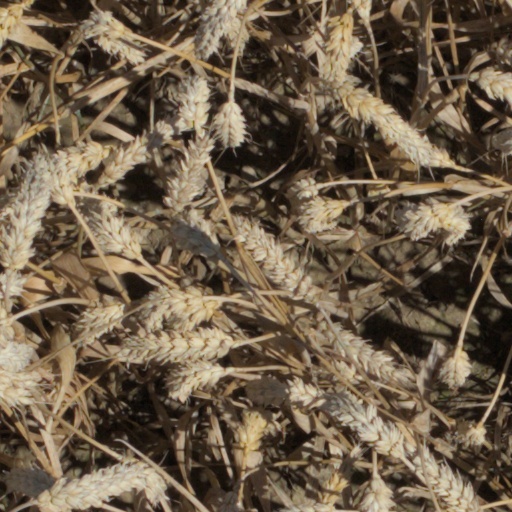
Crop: wheat